The Mammoth Book of New World Science Fiction

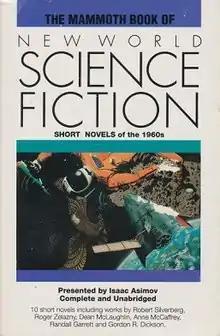
Cover of first edition

The Mammoth Book of New World Science Fiction: Short Novels of the 1960s is a themed anthology of science fiction short works edited by Isaac Asimov, Martin H. Greenberg, and Charles G. Waugh, the fourth in a series of six samplers of the field from the 1930s through the 1980s. It was first published in trade paperback by Robinson in 1991. The first American edition was issued in trade paperback by Carroll & Graf in the same year. A later edition, also in trade paperback, was published by The Book Company under the variant title The Giant Book of New World SF: Short Novels of the 1960s in 1997.